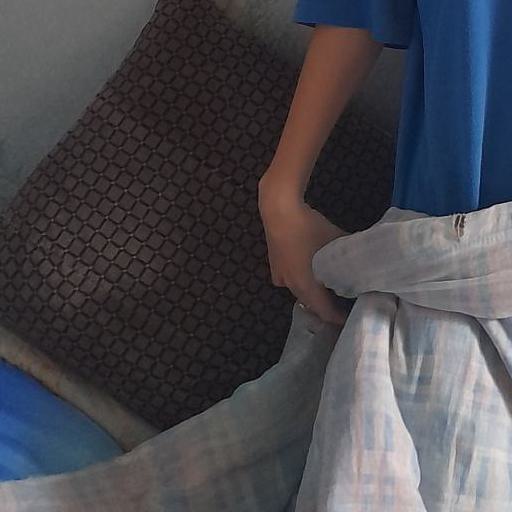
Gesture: no_gesture